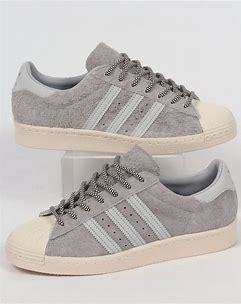
Brand: Adidas
Model: Superstar 80S